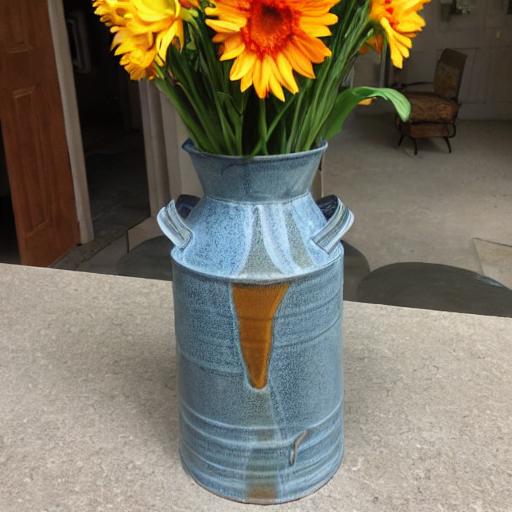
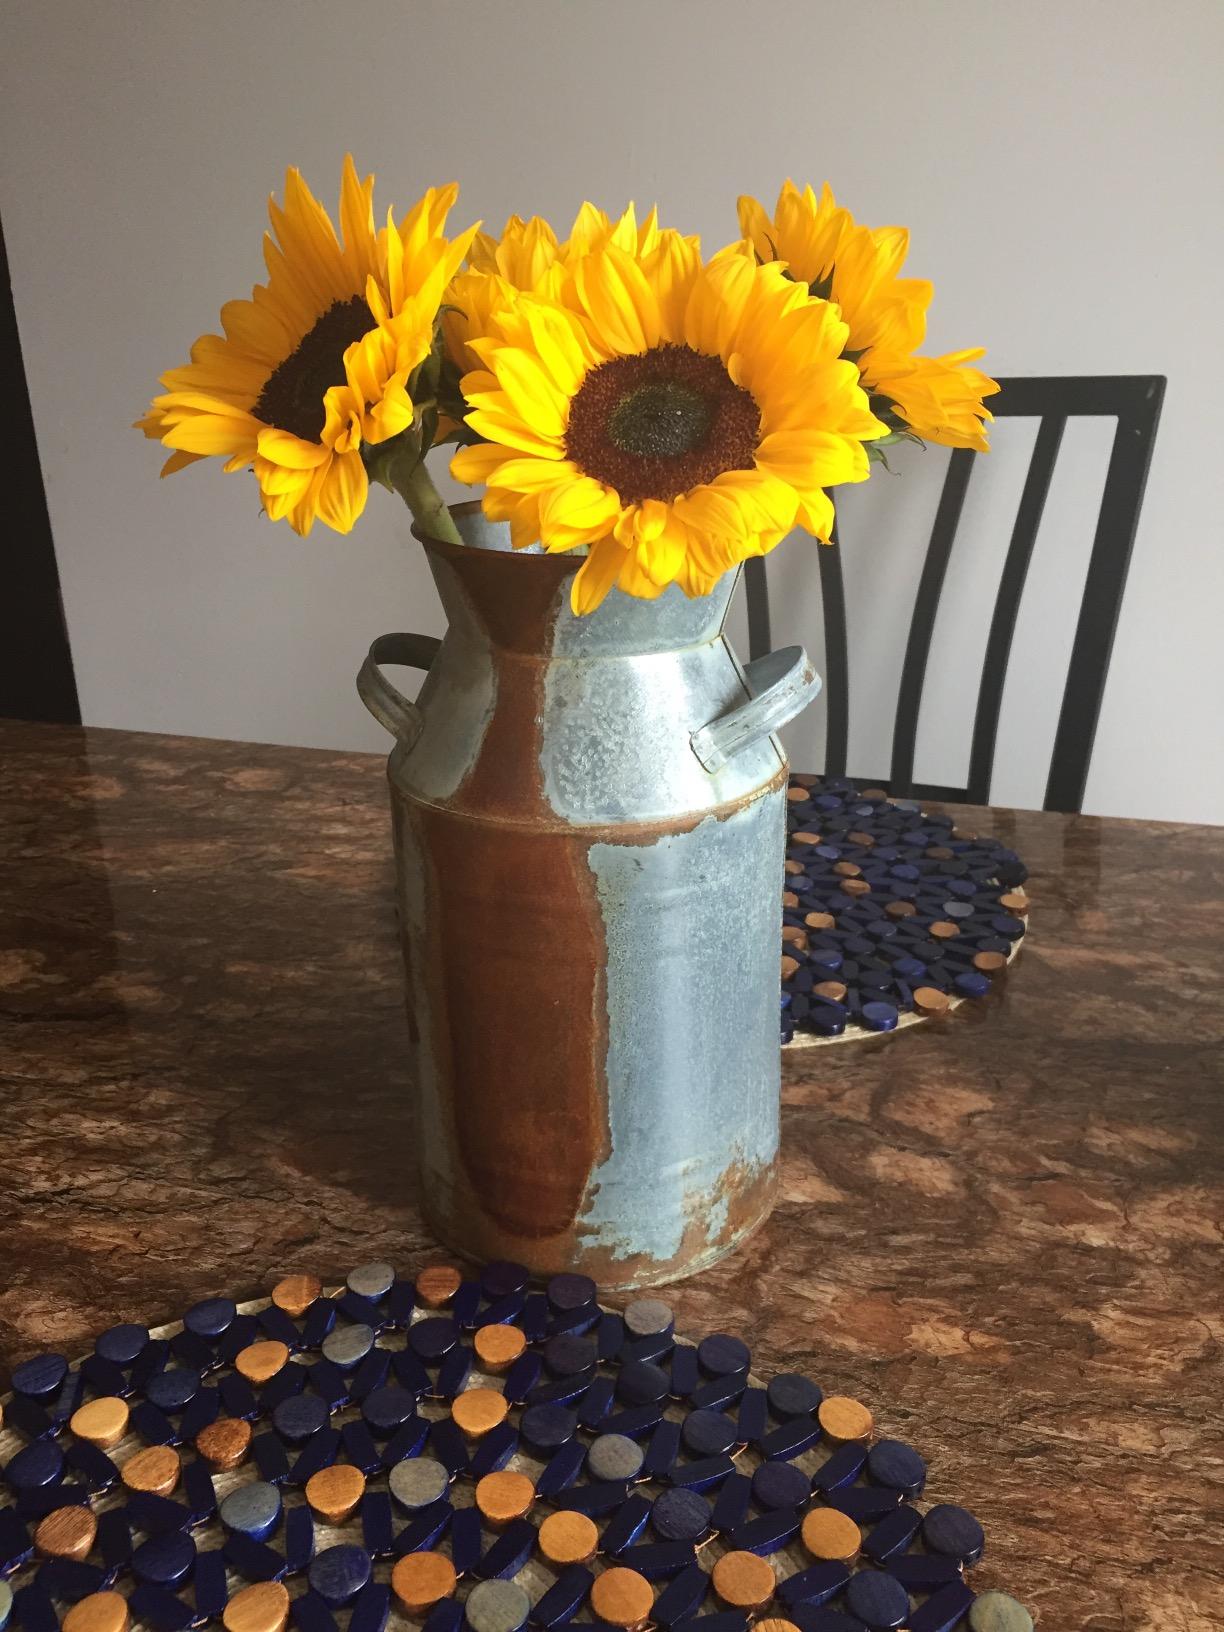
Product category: vase
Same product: no